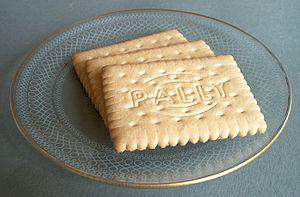
Dans l'alimentation, un biscuit est un petit gâteau sec, qui se décline dans plusieurs saveurs et formes.